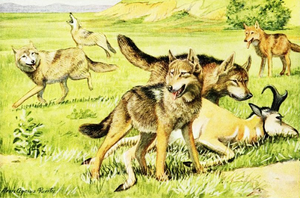
Le Loup, aussi appelé Loup commun ou Loup gris, est l'espèce de canidés la plus répandue. L'appellation la plus courante est « loup » tout court, bien que ce nom désigne également d'autres canidés.